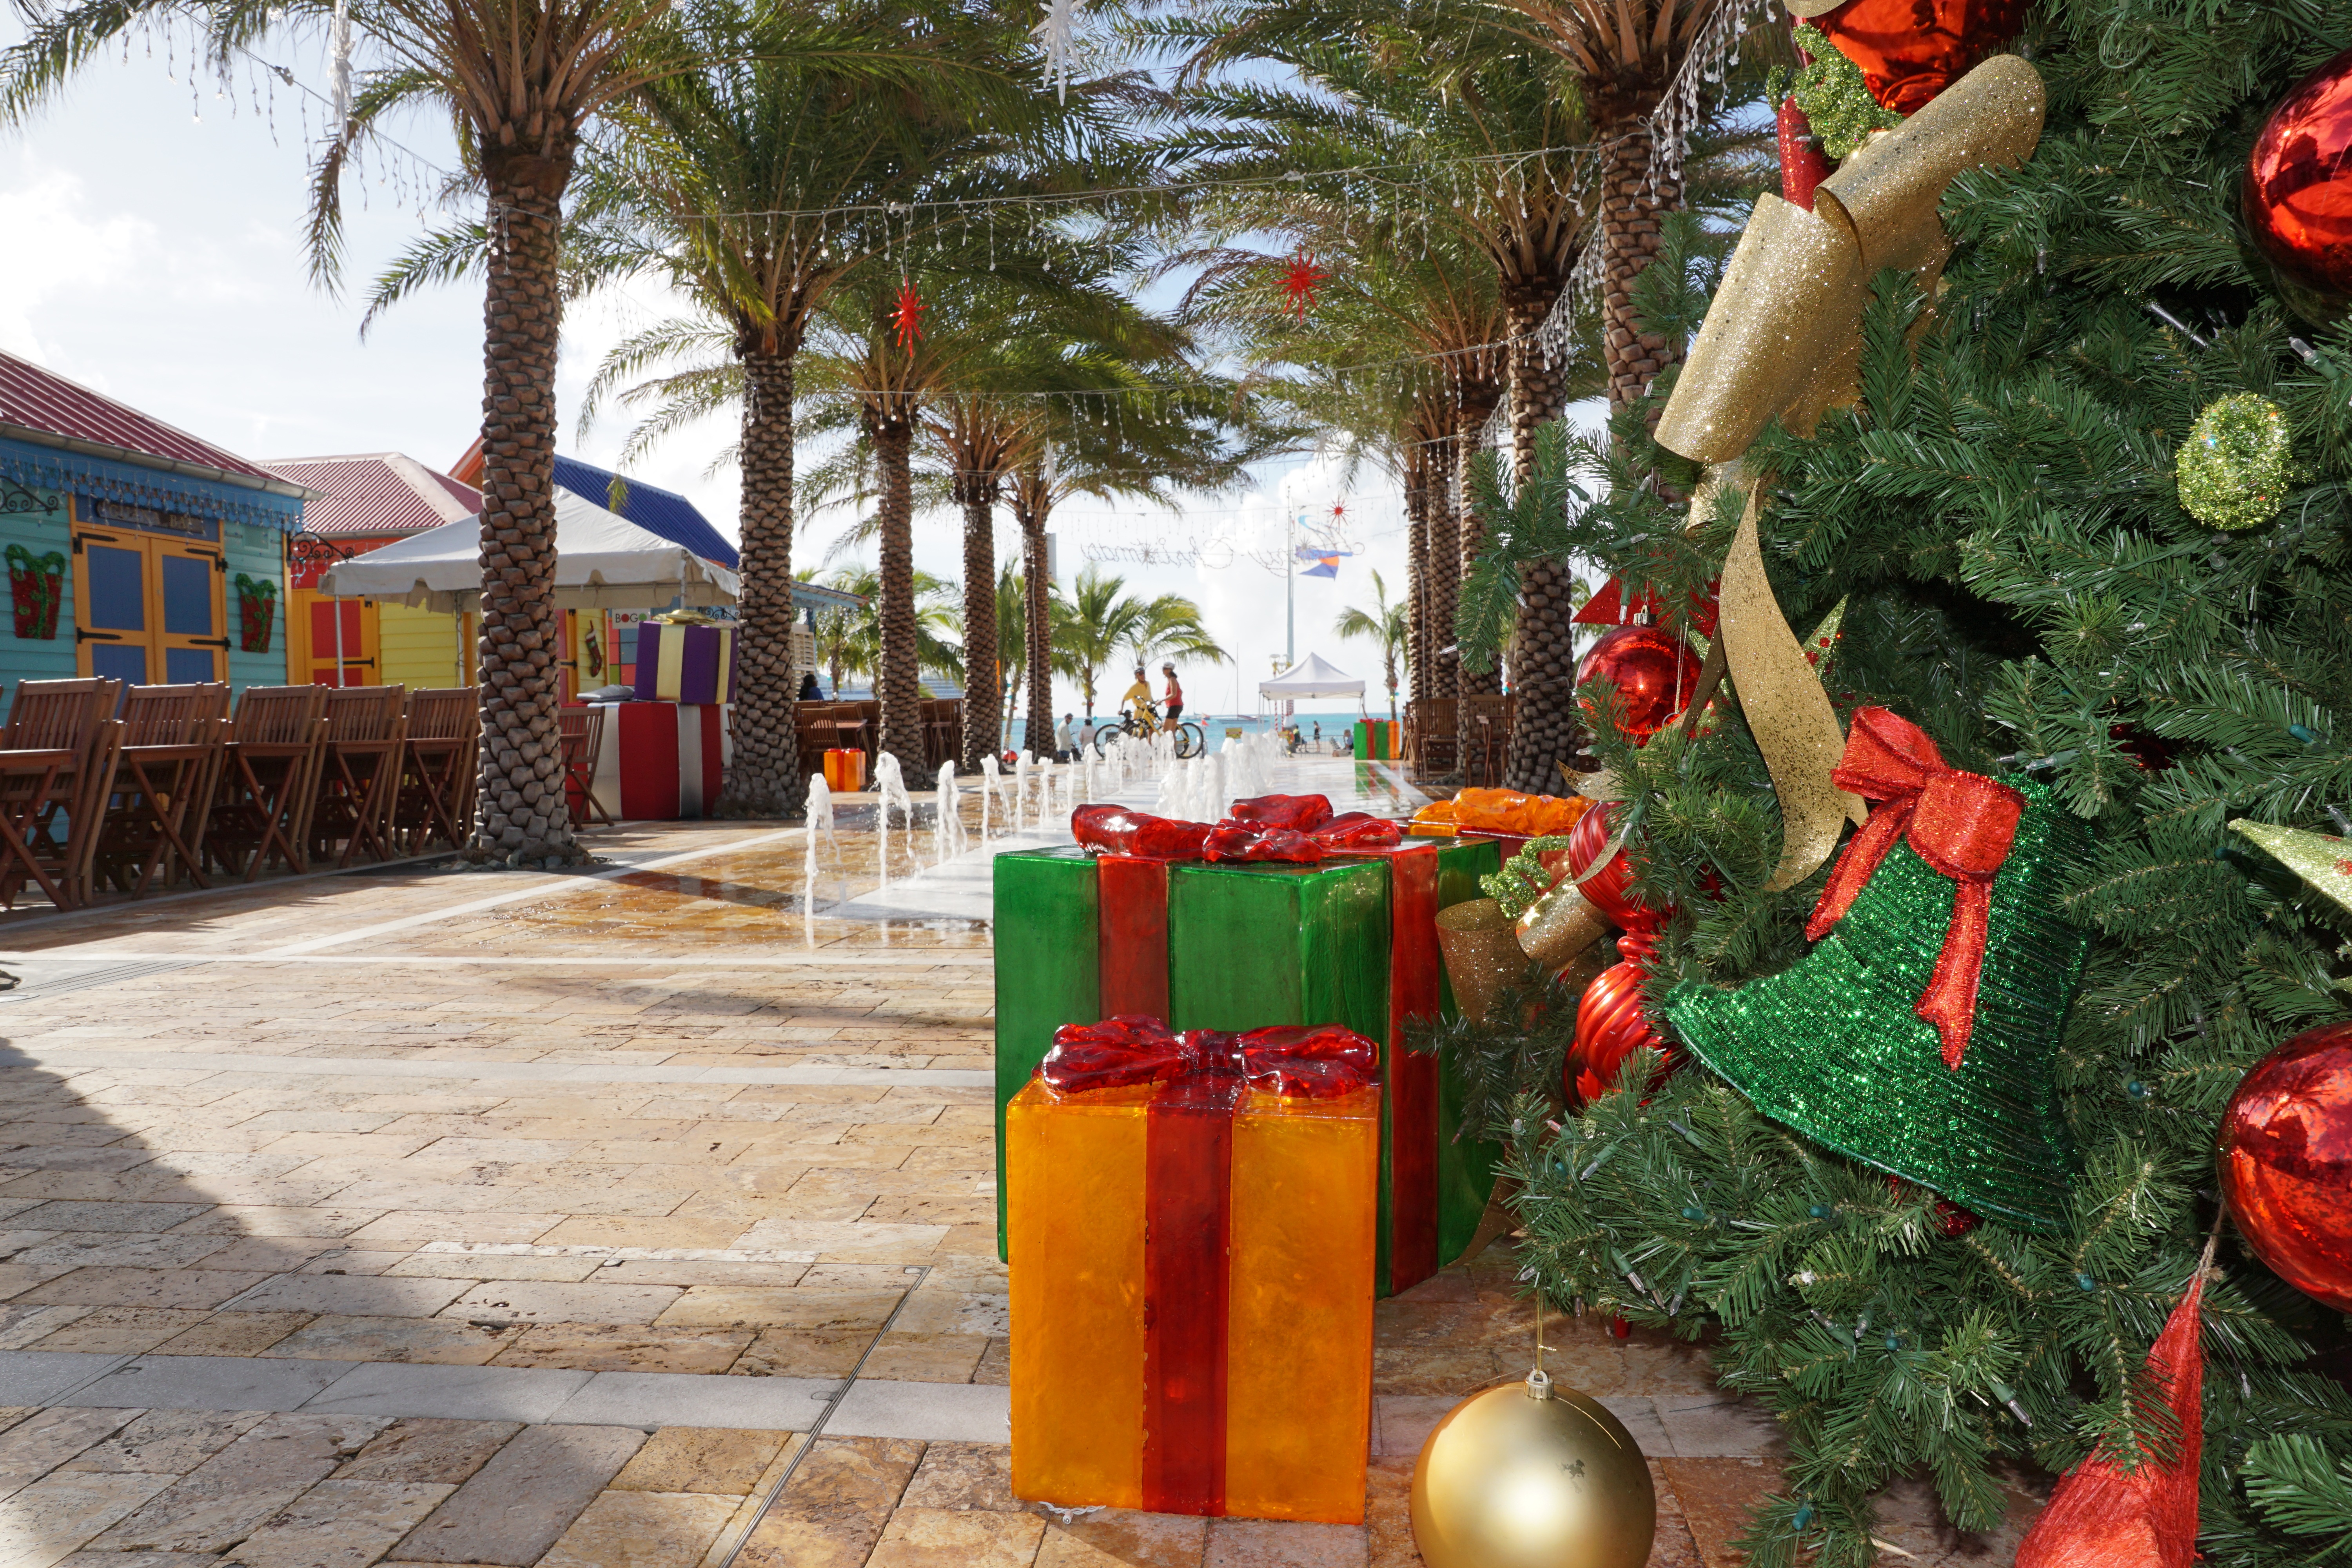
road, flower, christmas, caribbean, palm trees, philipsburg, st maarten